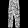
Label: Trouser